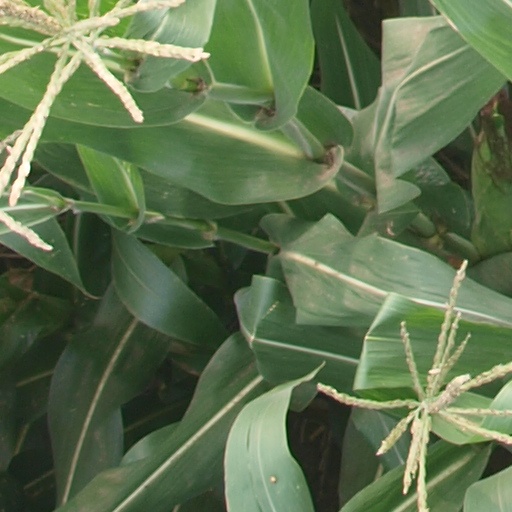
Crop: maize; corn